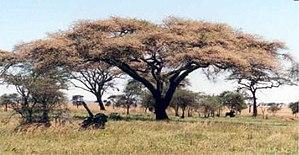
Vayaqhel est la vingt-deuxième parasha du cycle annuel juif de lecture de la Torah et la dixième parasha du Sefer Shemot.